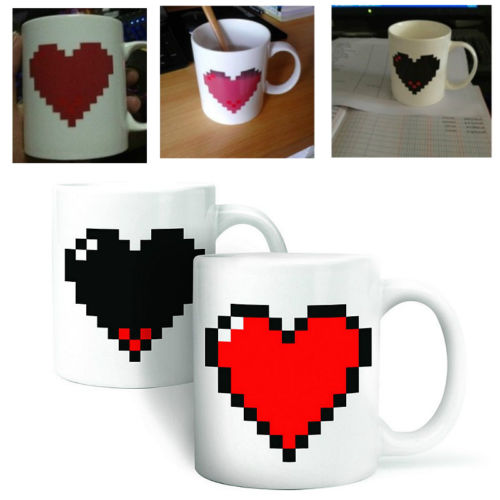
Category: mug